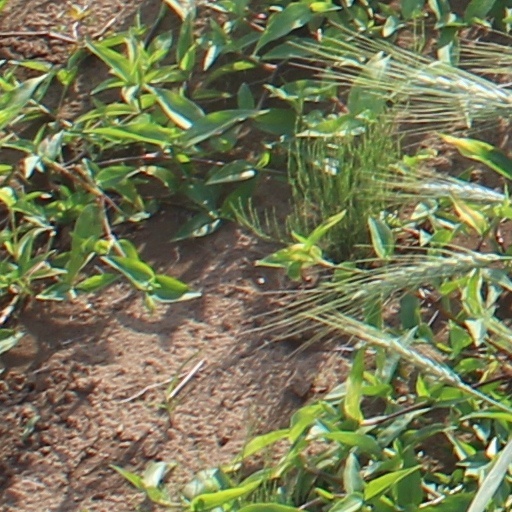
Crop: wheat